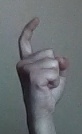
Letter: ra